New Jersey Devils

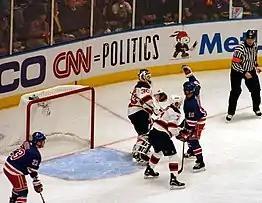
Sean Avery of the New York Rangers attempts to distract Brodeur during the 2008 Stanley Cup playoffs. The playoff series was the fifth to feature the Devils–Rangers rivalry.

In the 2017–18 season, the team recorded its best start in franchise history, going 9–2–0 in their first 11 games of the season. Hall set the franchise record for points in consecutive games, recording a point in 26 straight appearances. Hall finished the season sixth in the NHL in points (93) and earned nominations for the Hart Memorial Trophy for the league's most valuable player and the Ted Lindsay Award for the NHL's most outstanding player. On the back of Hall's impressive performance and with aid from goaltender Keith Kinkaid and rookie Hischier, the Devils clinched a playoff spot for the first time since the 2011–12 season with a win over the Toronto Maple Leafs. The Devils' playoff run ended in the first round where they lost 4–1 to the Tampa Bay Lightning in a seven-game series. After the conclusion of the playoffs, Hall became the first player in franchise history to win the Hart Memorial Trophy.